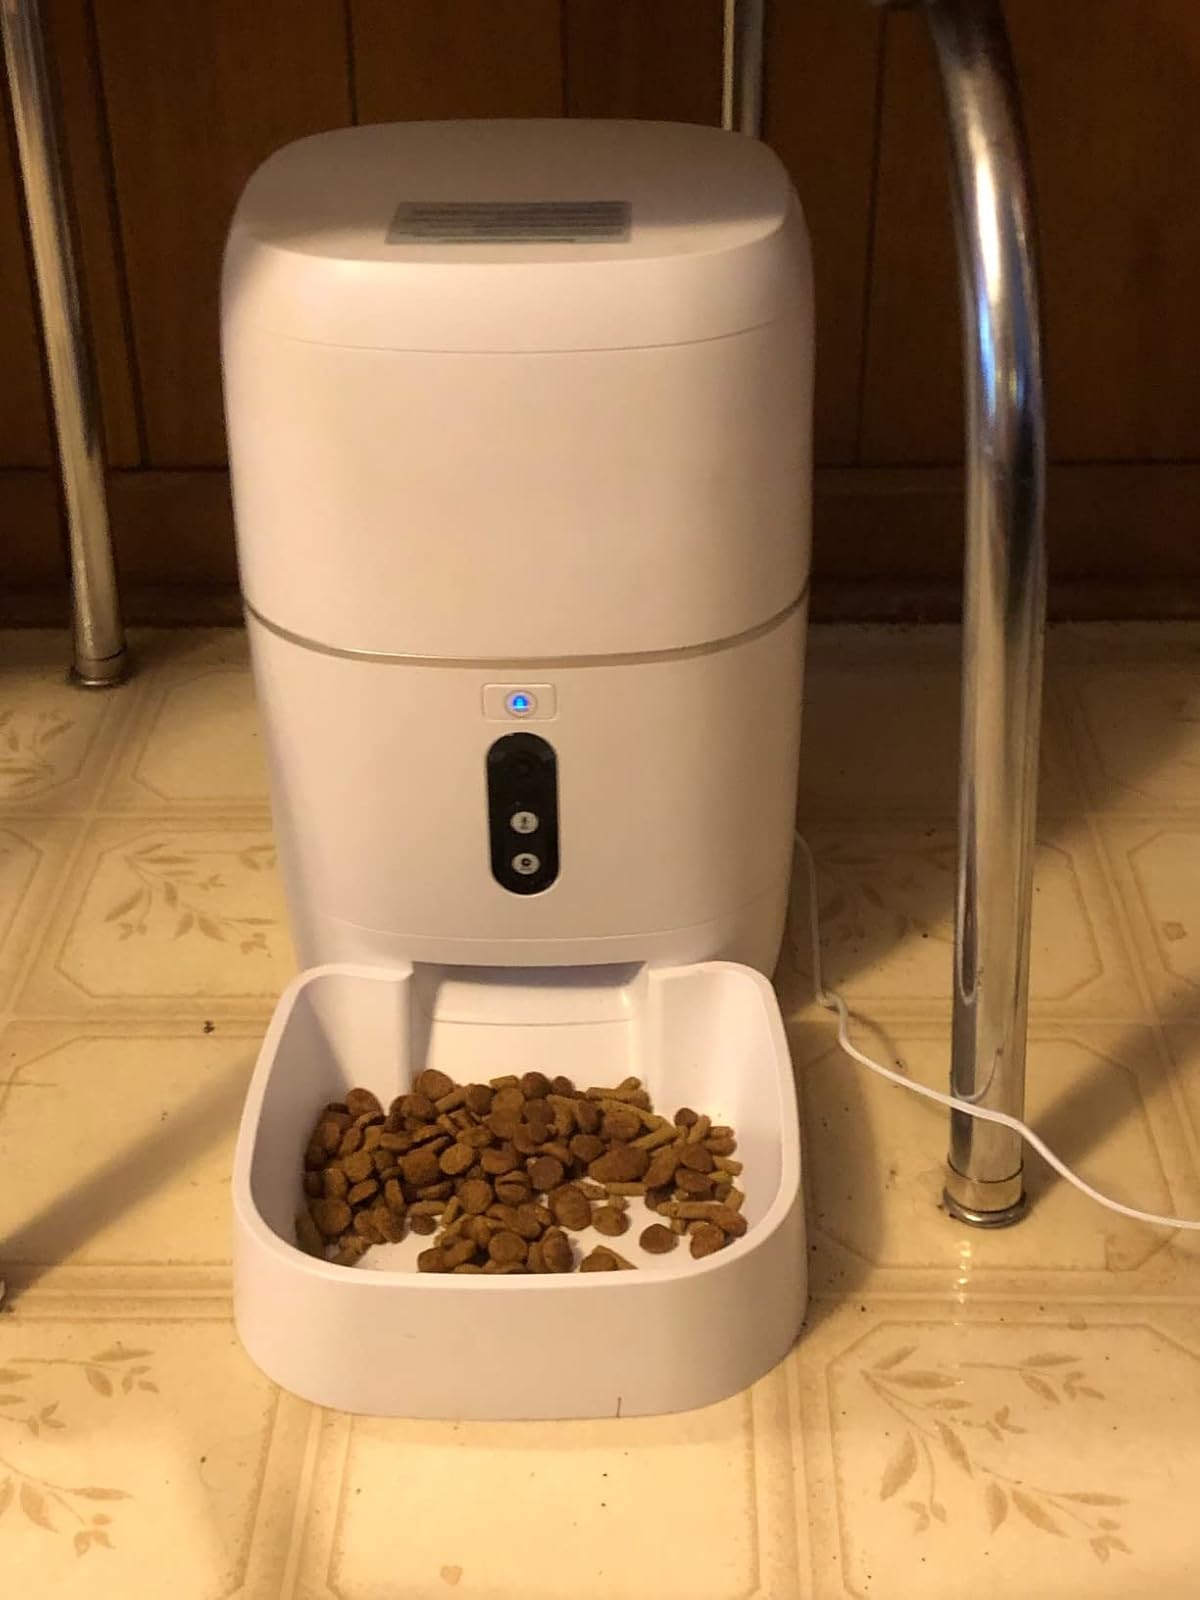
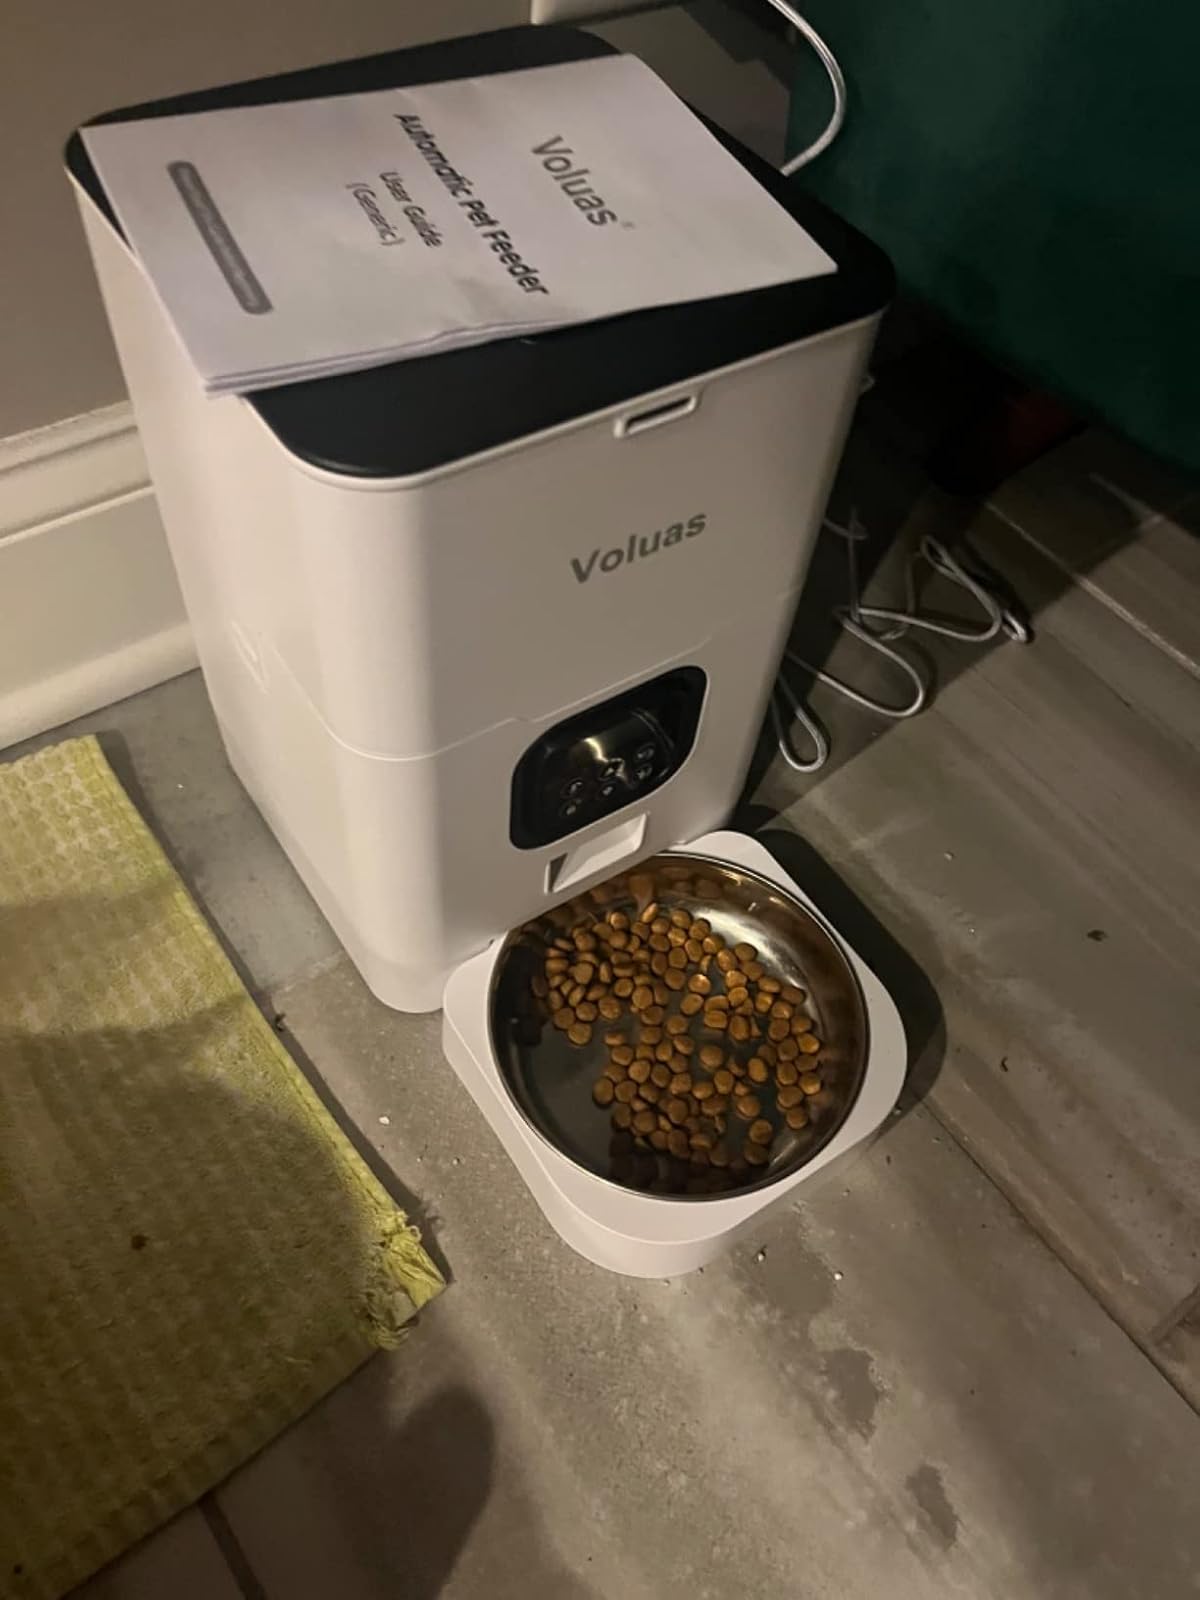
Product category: items_feeder
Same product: no